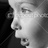
Emotion: surprise